South Channel Pile Light

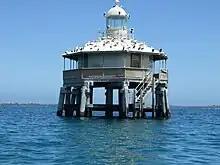
South Channel Pile Light

The South Channel Pile Light is a single-storey octagonal lighthouse in Port Phillip, Victoria, Australia.